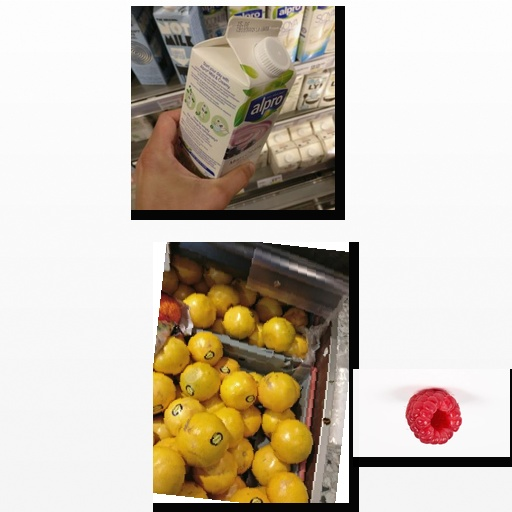
Food items: raspberry, red_grapefruit, blueberry_soyghurt